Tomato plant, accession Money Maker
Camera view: vertical (180 deg); turntable rotation: 180 degrees
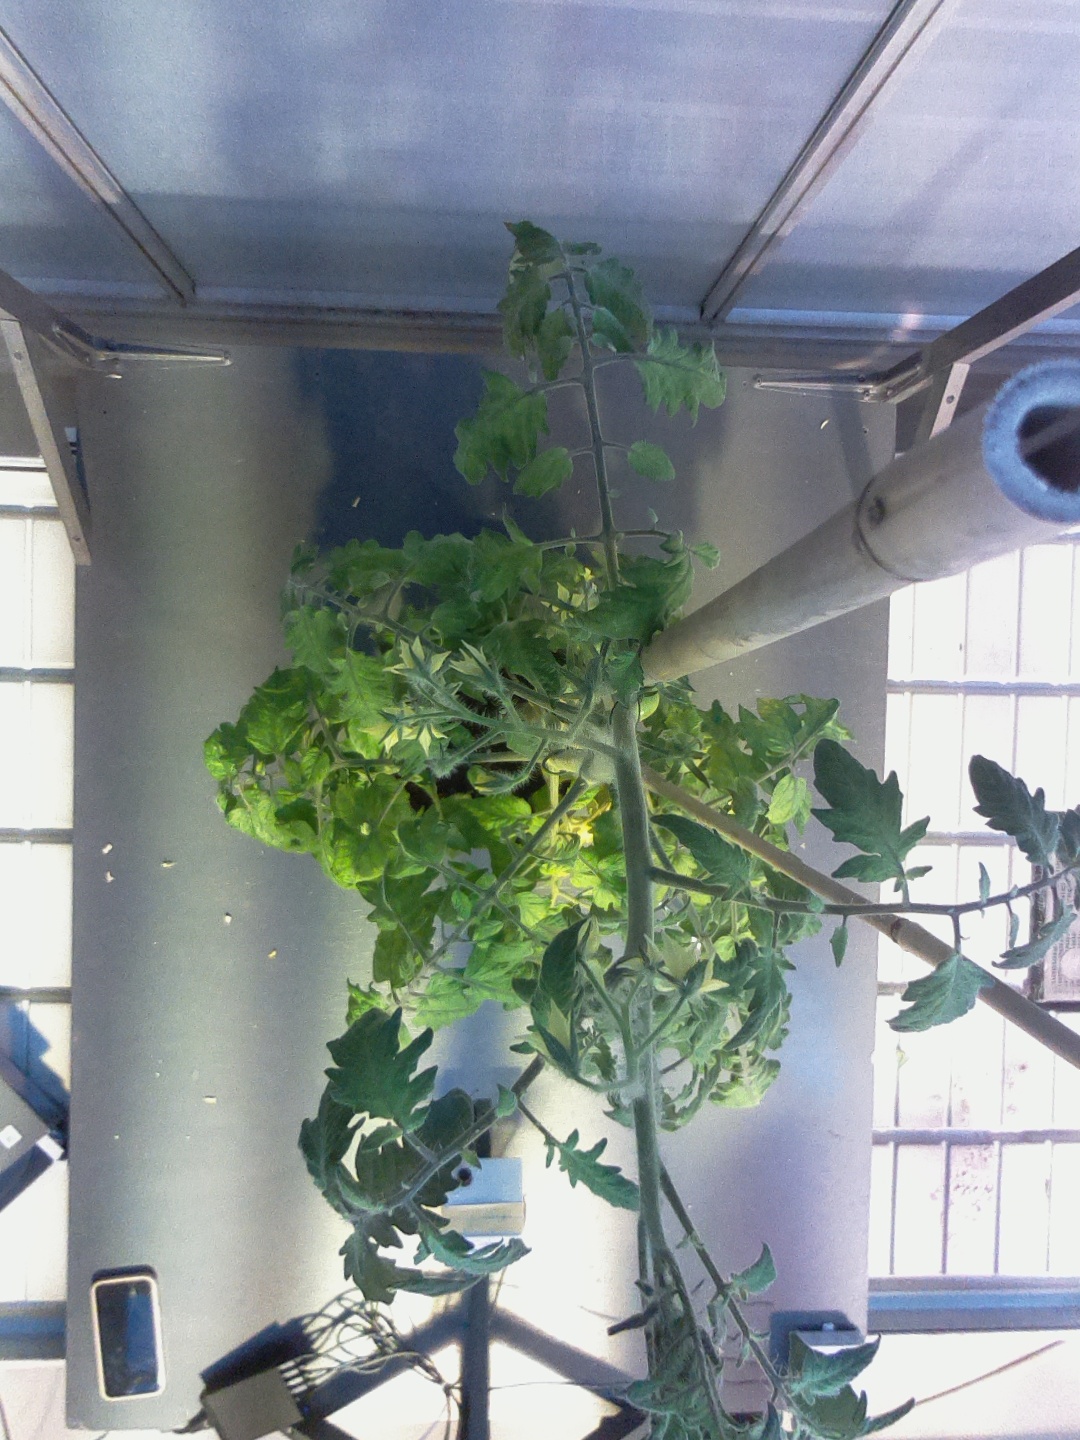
BBCH growth stage 72: 20%-30% of final fruit size